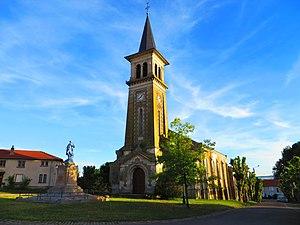
Éply église Saint-Christophe
Éply est une commune française située dans le département de Meurthe-et-Moselle en région Grand Est.